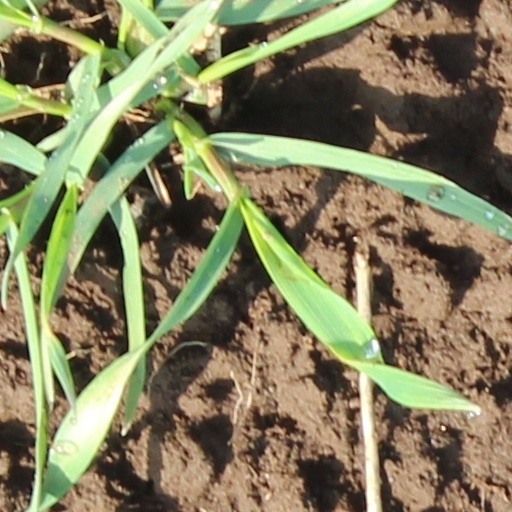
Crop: wheat